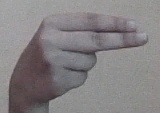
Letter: ain